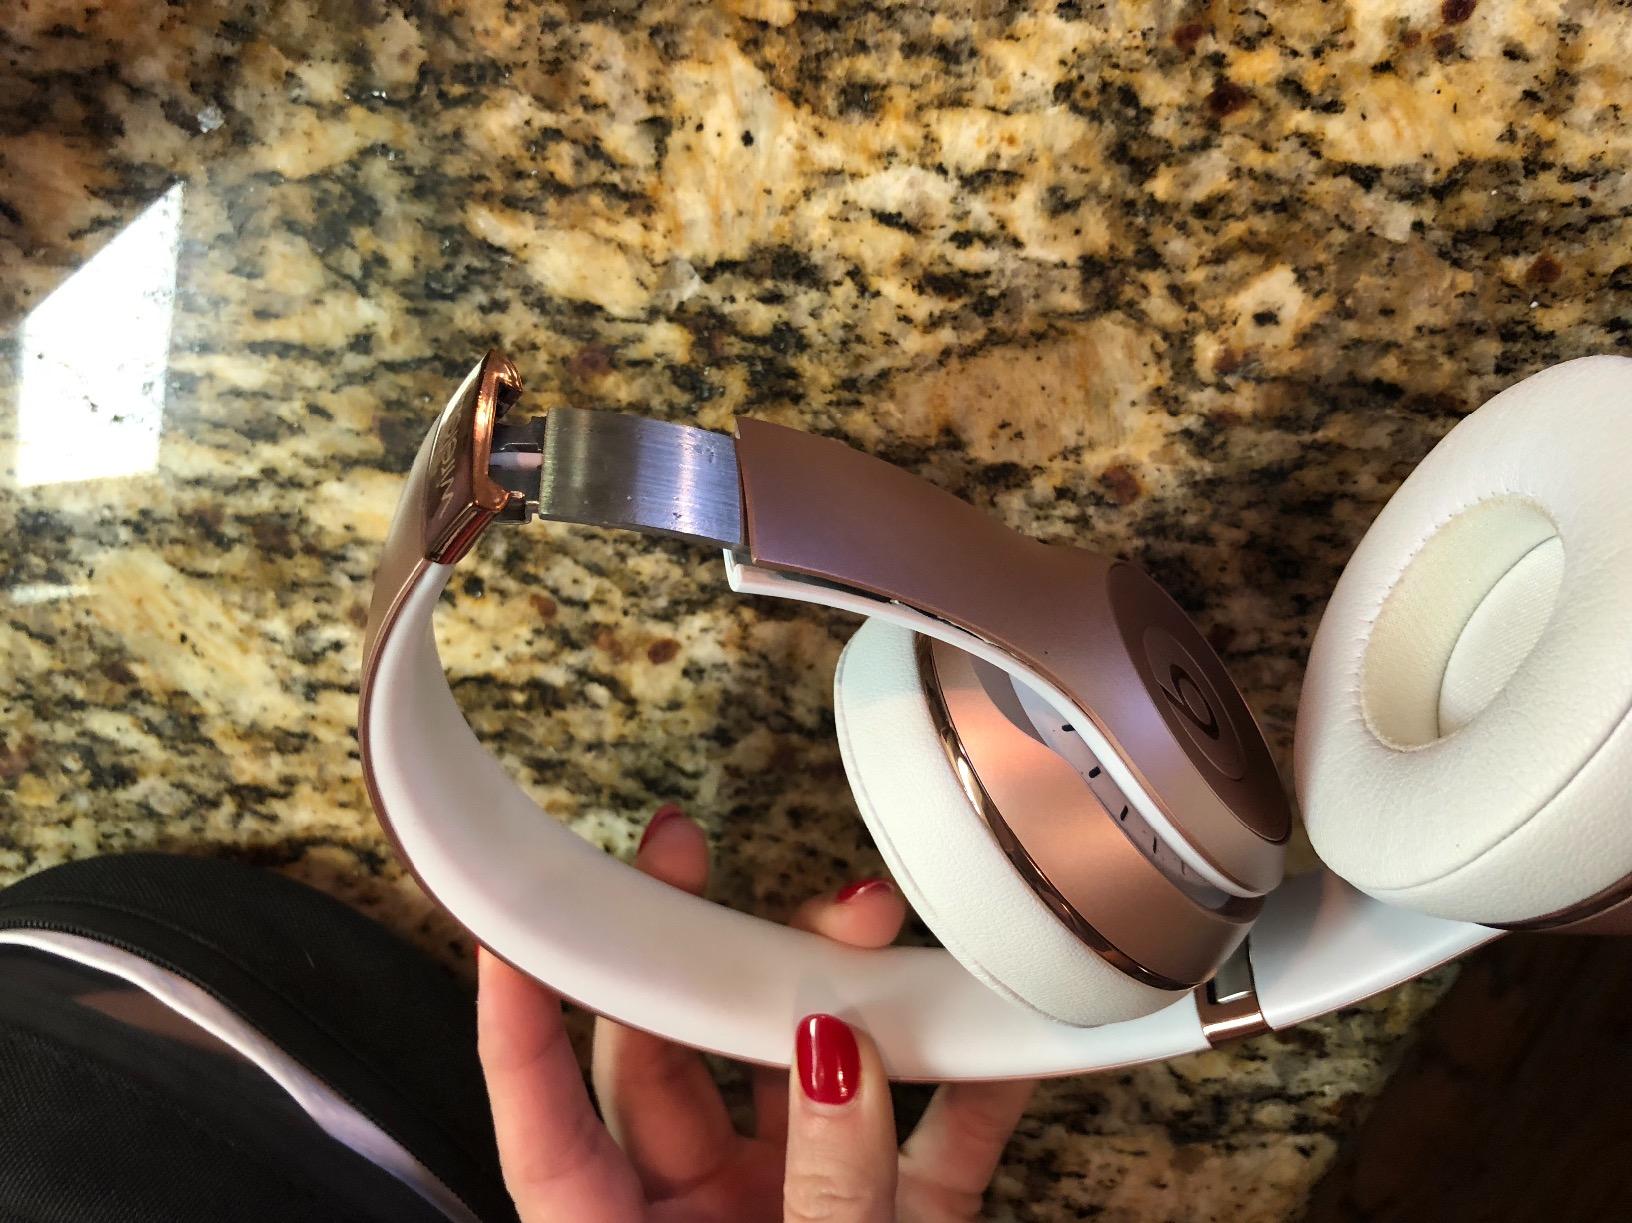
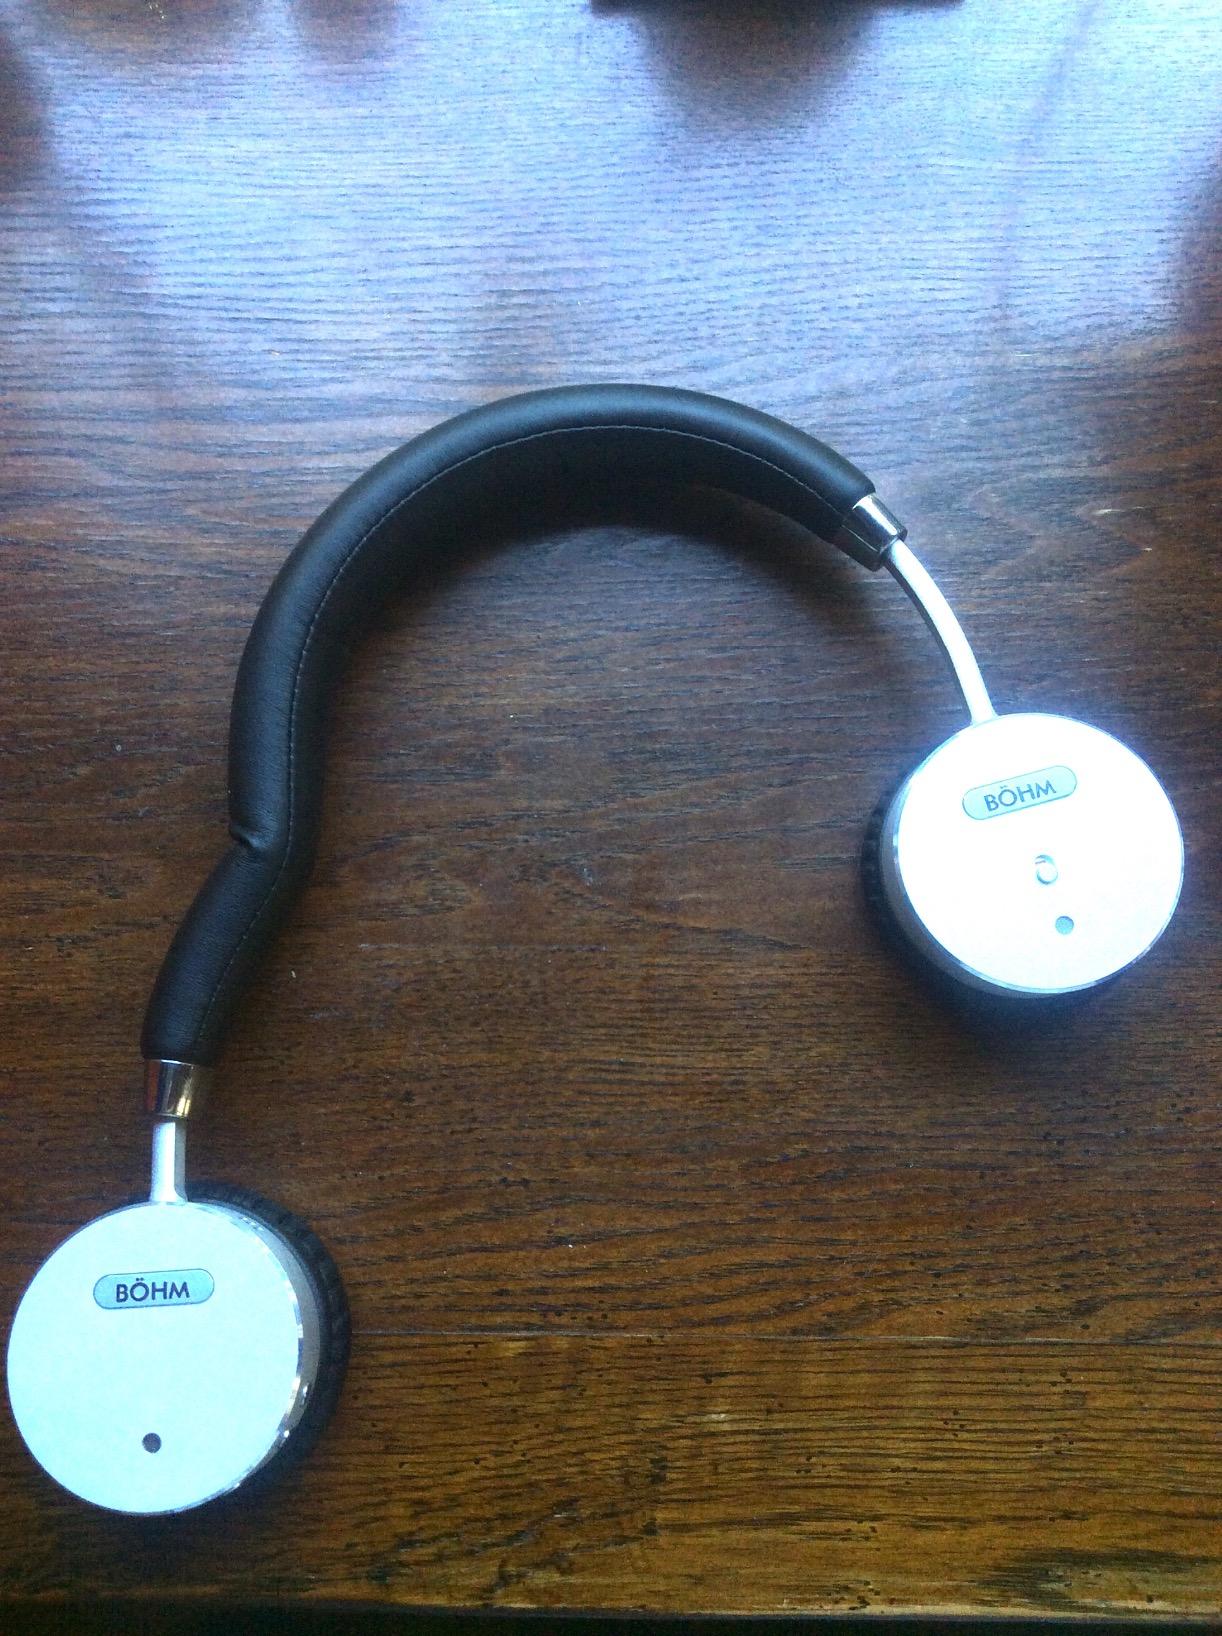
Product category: headphones
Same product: no